Alphonso Davies

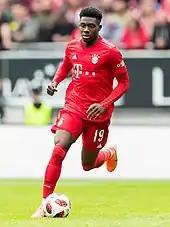
Davies playing for Bayern Munich in 2019

On July 15, 2016, Davies signed a first team contract with the Whitecaps through 2018, with options for the 2019 and 2020 seasons. At the time of his signing, he was the youngest active player in Major League Soccer, and the third youngest player to have signed an MLS contract. Davies made his MLS debut on July 16, 2016, becoming the second youngest player to play in MLS, behind Freddy Adu. In September 2016, he scored his first goal for the first team in the 2016–17 CONCACAF Champions League against Sporting Kansas City in injury time to send the club through to the knockout round. In September 2016, Davies became the second youngest starter in MLS history when he started a game against the Colorado Rapids. On October 2, 2016, he started against rival club Seattle Sounders FC earning a penalty kick. During the 2016 season, Davies played in eight MLS games, four Canadian Championship games, and three games in the CONCACAF Champions League. In the 2017 season, he played in both legs against New York Red Bulls and Tigres UANL in the CONCACAF Champions League quarter-finals and semi-finals respectively, in which he scored in a 2–0 win over New York Red Bulls.